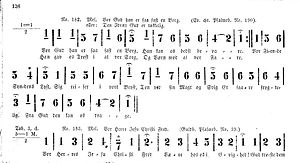
Psalmodikon
Ciffernodeskrift til salmen Vor Gud han er så fast en borg
Et psalmodikon er et musikinstrument som udgøres af en lang, smal resonanskasse med en eller flere strenge udspændt over gribebrættet. Det blev især brugt i Skandinavien i midten af 1800-tallet til støtte for salmesang i skole og hjem.